Beau Pere

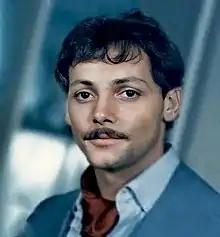
Critics praised the performances of Ariel Besse and Patrick Dewaere, who was nominated for the César Award for Best Actor.

The film has received positive reviews. Dave Kehr of the "Chicago Reader" observes similarities to "Lolita" and says "Beau Pere" "has enough of Blier's customary taboo-busting vigor to provide a reasonably unsettling good time". Janet Maslin of "The New York Times" wrote in 1981 that despite the objectionable subject matter, "Mr. Blier tells this story very gently, with as much attention to the humor of the situation as to its eroticism". She also stated Besse played the character as an "extremely changeable creature, childish one minute and precocious the next". "People" called the film convincing and touching, and in spite of the topic, not pornographic. Lloyd Paseman, writing for "The Register-Guard", compared the film to Blier's earlier "Get Out Your Handkerchiefs" in its subject matter, but said "Beau Pere" was better, with Dewaere being "excellent" and Besse being "The main reason to see "Beau Pere"", comparing her to Brooke Shields. Conversely, David Denby of "New York" magazine panned the film as "heavy-handed and sluggish".